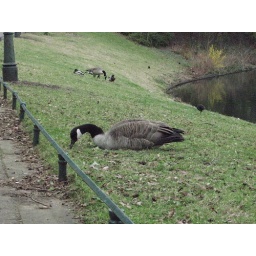
a black duck near a pond